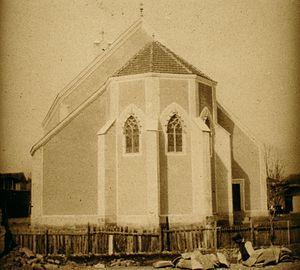
Anjezë Gonxhe Bojaxhiu, en religion mère Teresa, canonisée par l'Église catholique comme sainte Teresa de Calcutta, est une religieuse catholique albanaise naturalisée indienne, missionnaire en Inde, prix Nobel de la paix en 1979. Née le 26 août 1910 à Üsküb dans l’Empire ottoman et morte le 5 septembre 1997 à Calcutta, elle est surtout connue pour son action personnelle caritative et la fondation d'une congrégation religieuse, les Missionnaires de la Charité qui l'accompagnent et suivent son exemple.